Thylacine

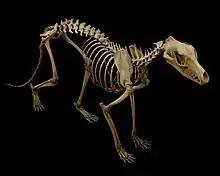
A thylacine skeleton at Musée de l'École de Nancy

The Department of Conservation and Land Management recorded 203 reports of sightings of the thylacine in Western Australia from 1936 to 1998. On the mainland, sightings are most frequently reported in Southern Victoria.